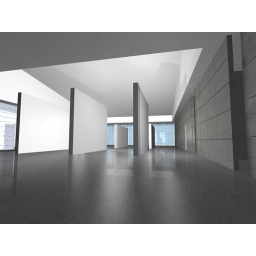
Rendering of the ground floor gallery space in a theoretical performing arts center in Durham, NC.